Gary Lewis (outdoor writer)

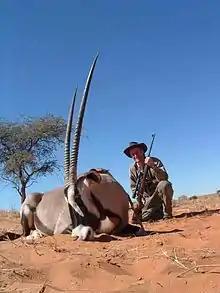
Gary Lewis with gemsbok in Africa

Lewis was raised in southwest Washington (Kalama and Vancouver) before moving to the outskirts of Oregon City at the age of 19. At the age of 20, Lewis married his wife, Merrilee. The couple lived in the Willamette Valley until 1994. Lewis and his wife, Merrilee, currently reside in Central Oregon with their three daughters.